Violet Crowther

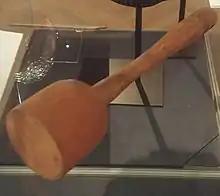
Nineteenth century potato masher acquired by Violet Crowther for Abbey House Museum

Violet Mary Crowther (14 February 188425 June 1969) was a British museum curator. She was the Assistant Curator at the Abbey House Museum for more than two decades.